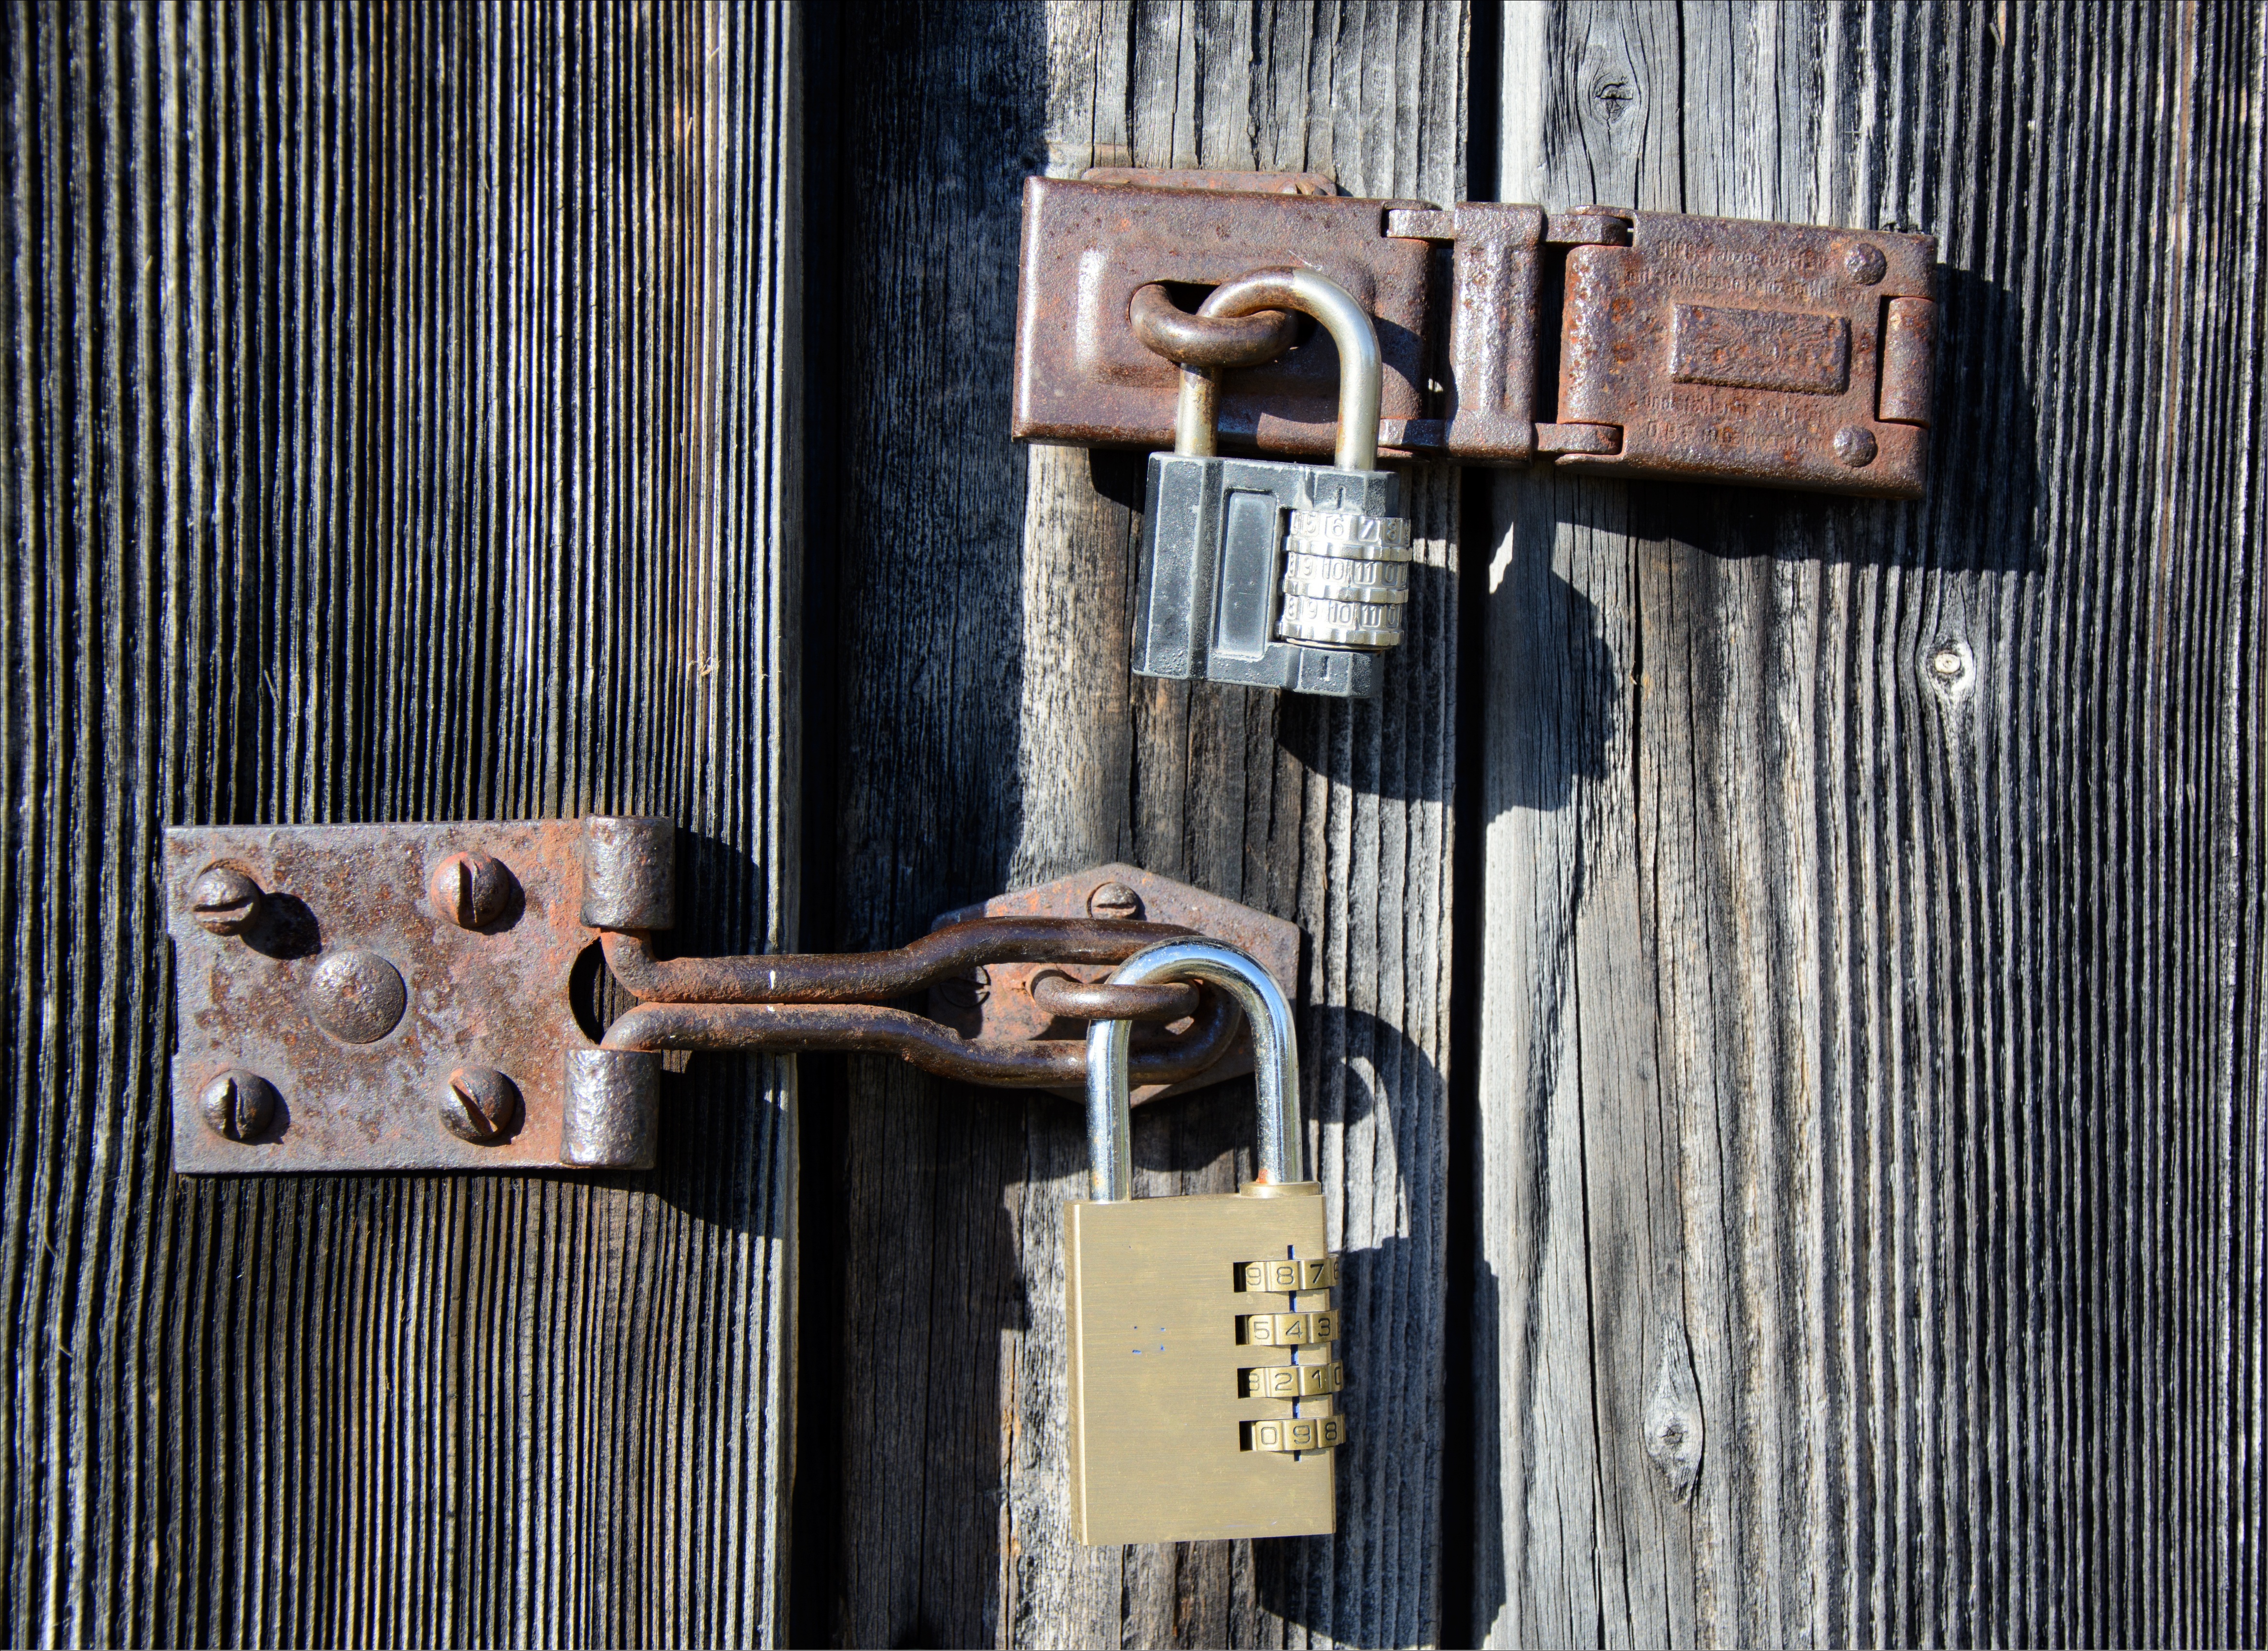
wood, metal, castle, security, padlock, iron, castles, locked, locks to, capping, sure, combination, combination lock, lockable